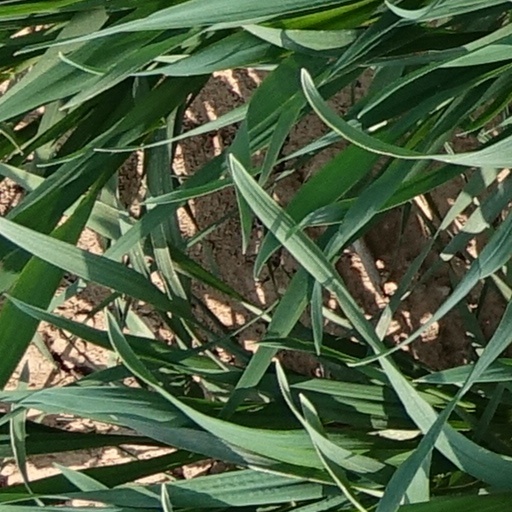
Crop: wheat